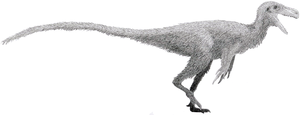
Dilong est un genre éteint de dinosaures carnivores théropodes, un Tyrannosauroidea basal, qui vivait au Crétacé inférieur, au cours du Barrémien, il y a environ entre 129 et 125 Ma. Ses fossiles ont été découverts en Chine dans le biote de Jehol.
Les Stokesosauridae, ou stokesosauridés, sont une famille éteinte de théropodes tyrannosauroïdes basaux, comprenant au moins trois genres.
La formation de Morrison est une formation géologique du Jurassique supérieur, déposée il y a environ entre 156,3 et 146,8 Ma. Elle est composée de sédiments sédimentés dans l'ouest des États-Unis et du Canada. C'est une des formations géologiques d'Amérique du Nord les plus riches en fossiles, notamment en dinosaures, découverts dès 1877 et largement étudiés depuis.
Eotyrannus est un genre éteint de dinosaure théropode de la famille des Stokesosauridae ayant vécu au cours du Crétacé inférieur. Son fossile a été découvert dans la formation du Wessex au sein du Wealdien sur la côte sud-ouest de l'île de Wight en Angleterre ; il est